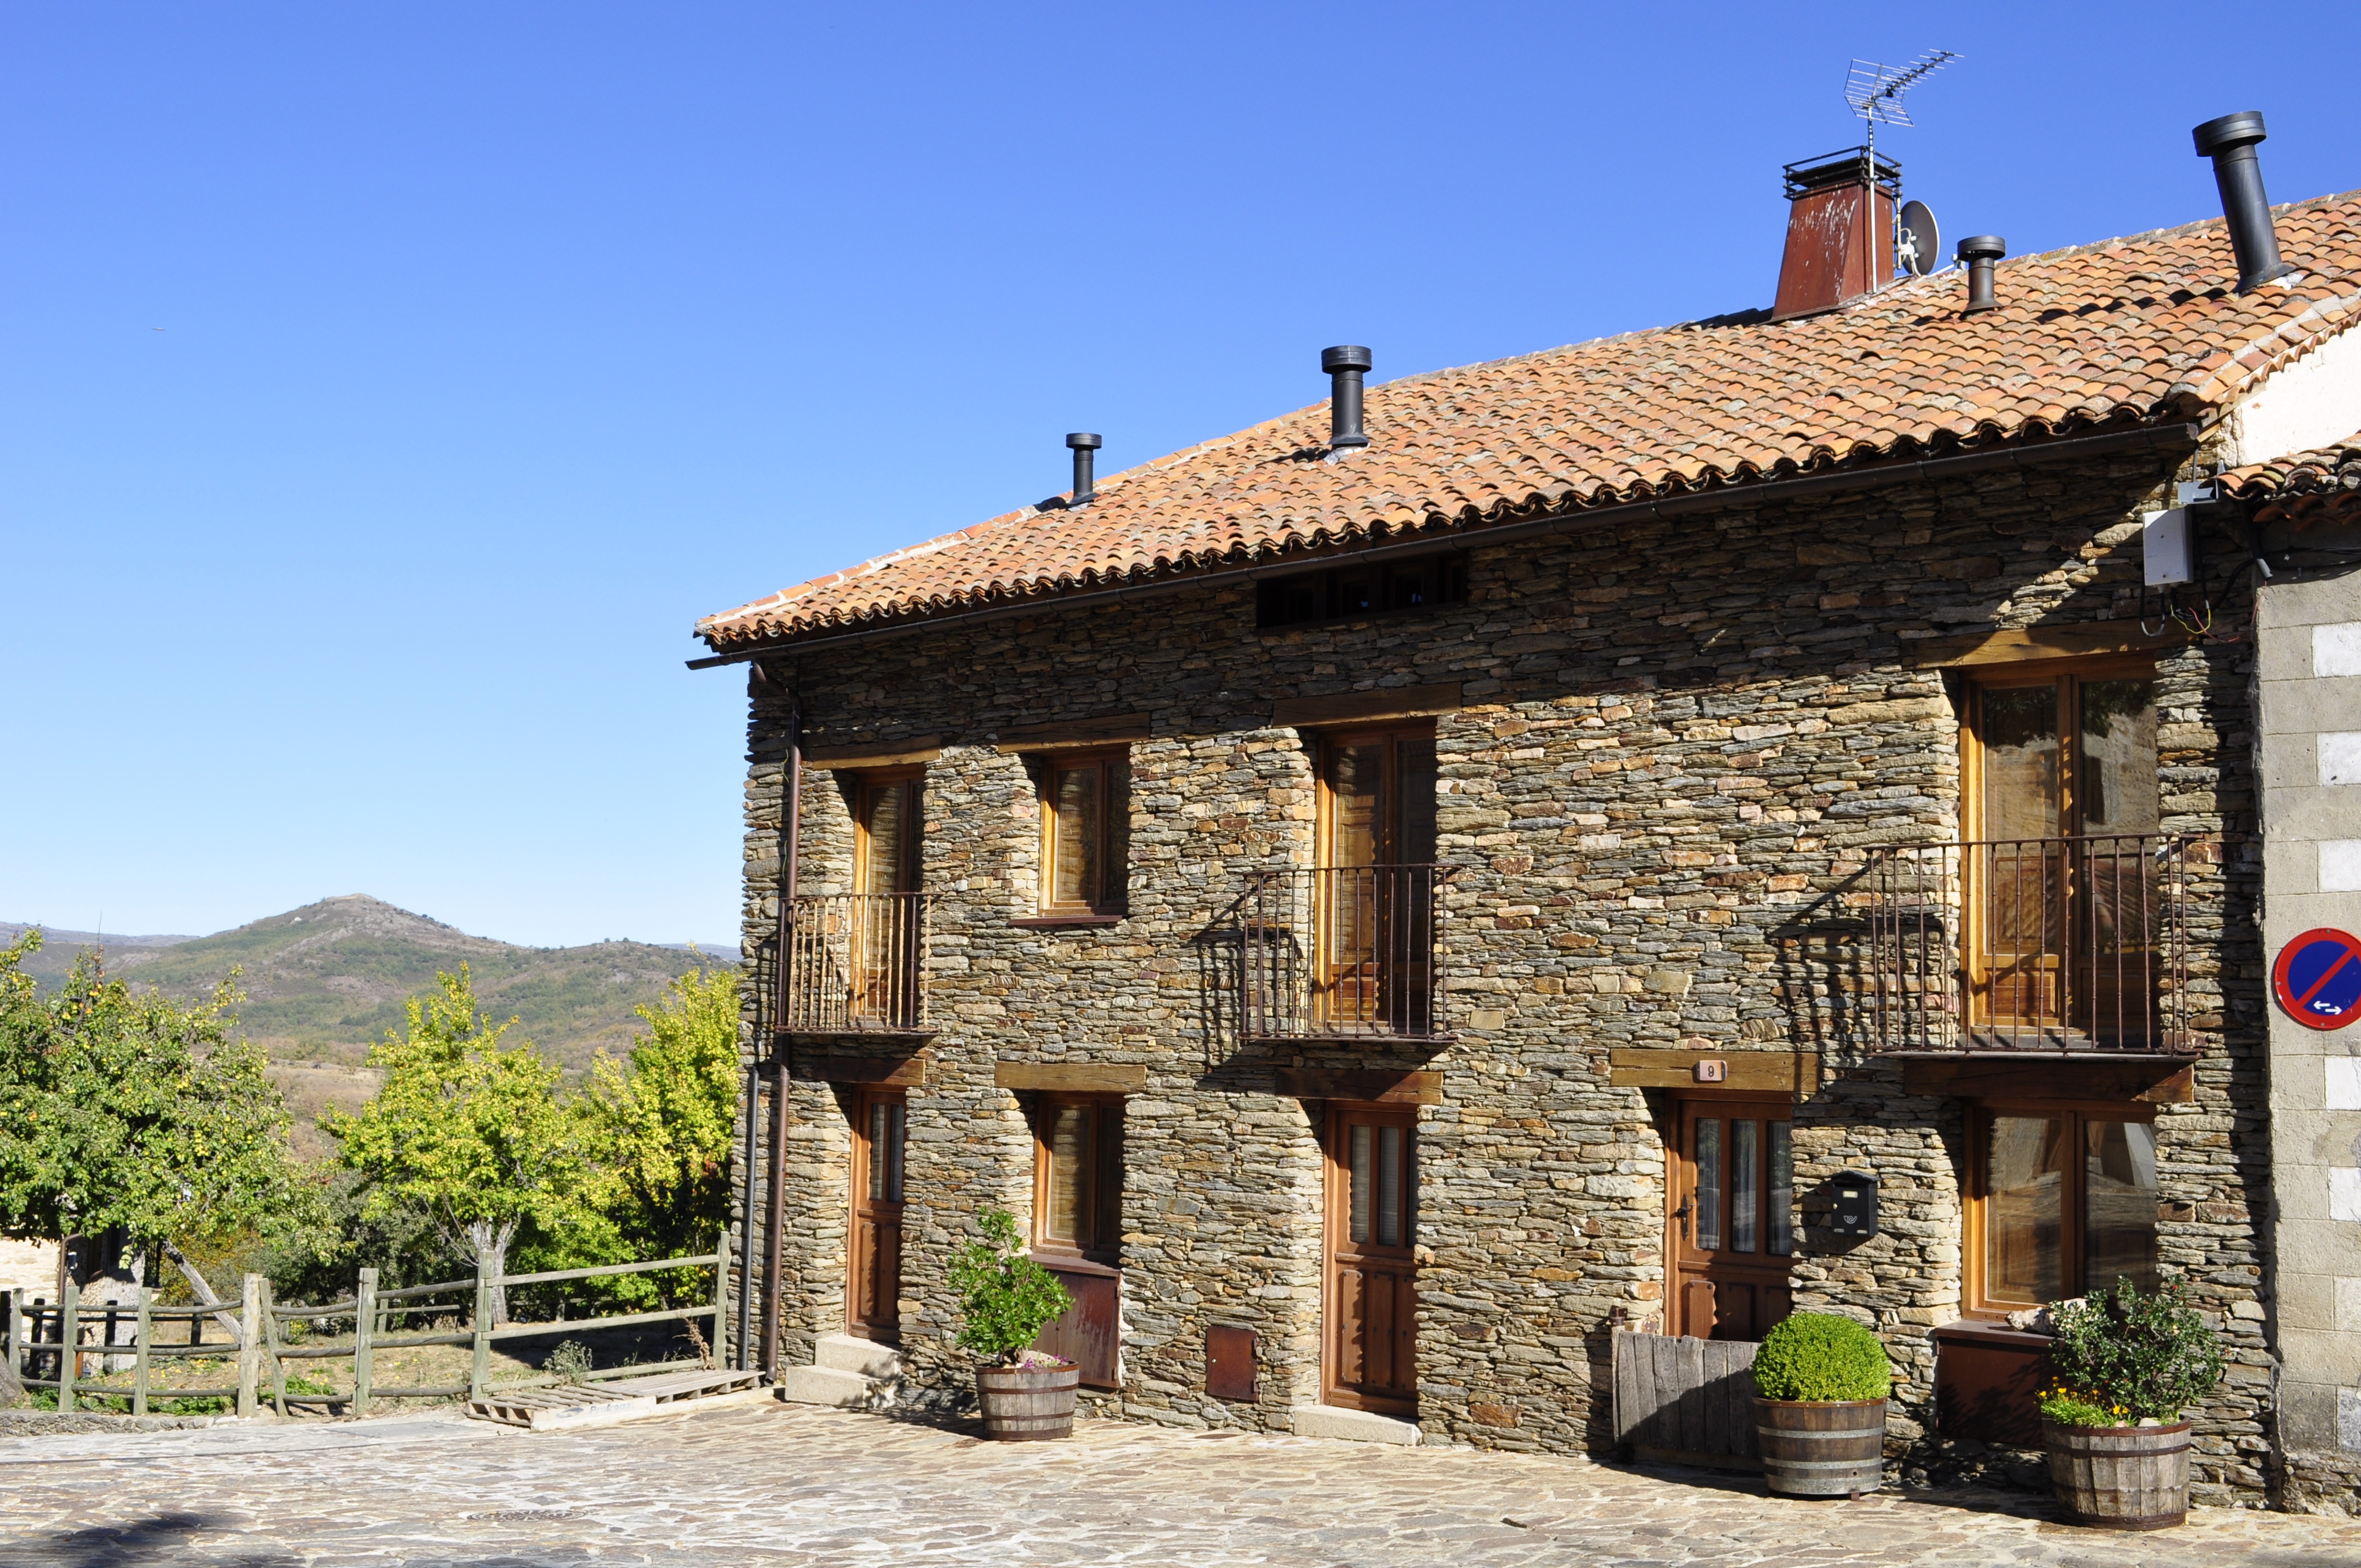
architecture, people, villa, house, town, building, stone, rustic, vacation, village, cottage, property, stone wall, tourism, farmhouse, monastery, estate